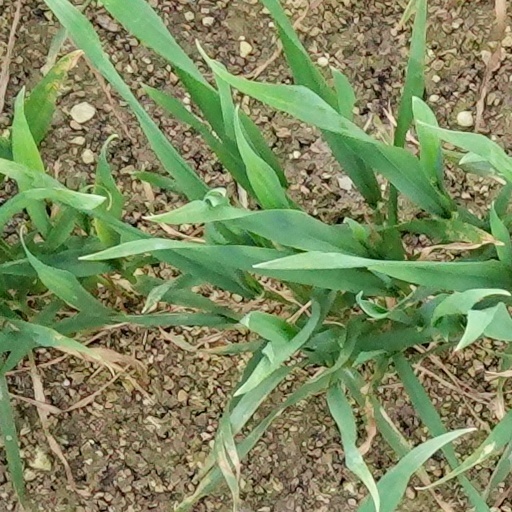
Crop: wheat